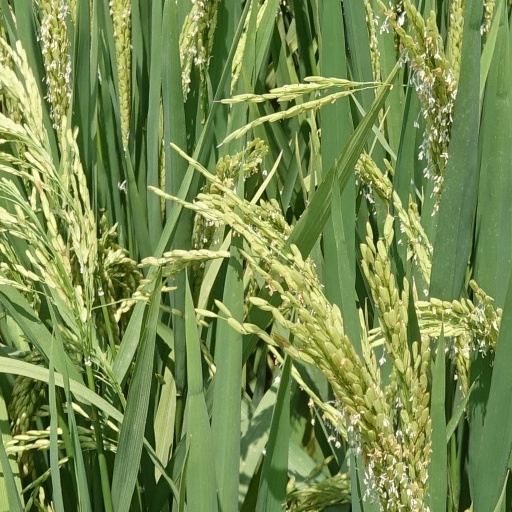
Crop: rice